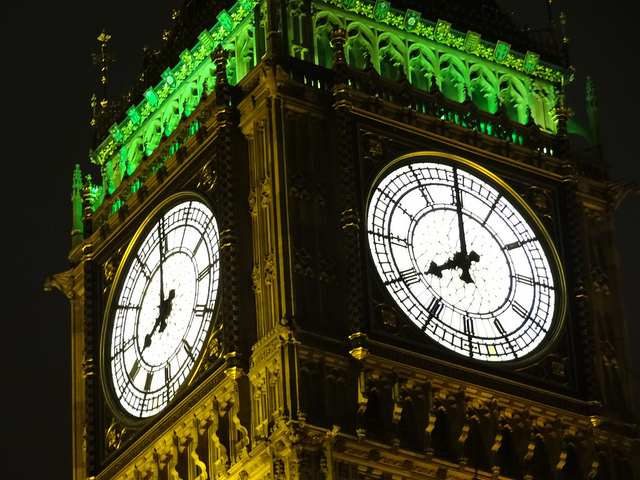
user: Given an image and a question. Answer the question in a short answer. Question: What are the green lights on this clock for? Short Answer:
assistant: decoration